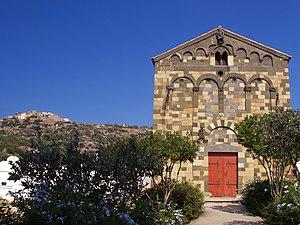
Aregno - Eglise de la Trinité et de San Giovanni
Aregno est une commune française située dans la circonscription départementale de la Haute-Corse et le territoire de la collectivité de Corse. Le village appartient à la piève d'Aregno, en Balagne.
Cet article recense les monuments historiques de la Haute-Corse, en France.
Aregno est une ancienne piève de Corse. Située dans le nord-ouest de l'île, elle relevait de la province de Balagne sur le plan civil et du diocèse d'Aléria sur le plan religieux.